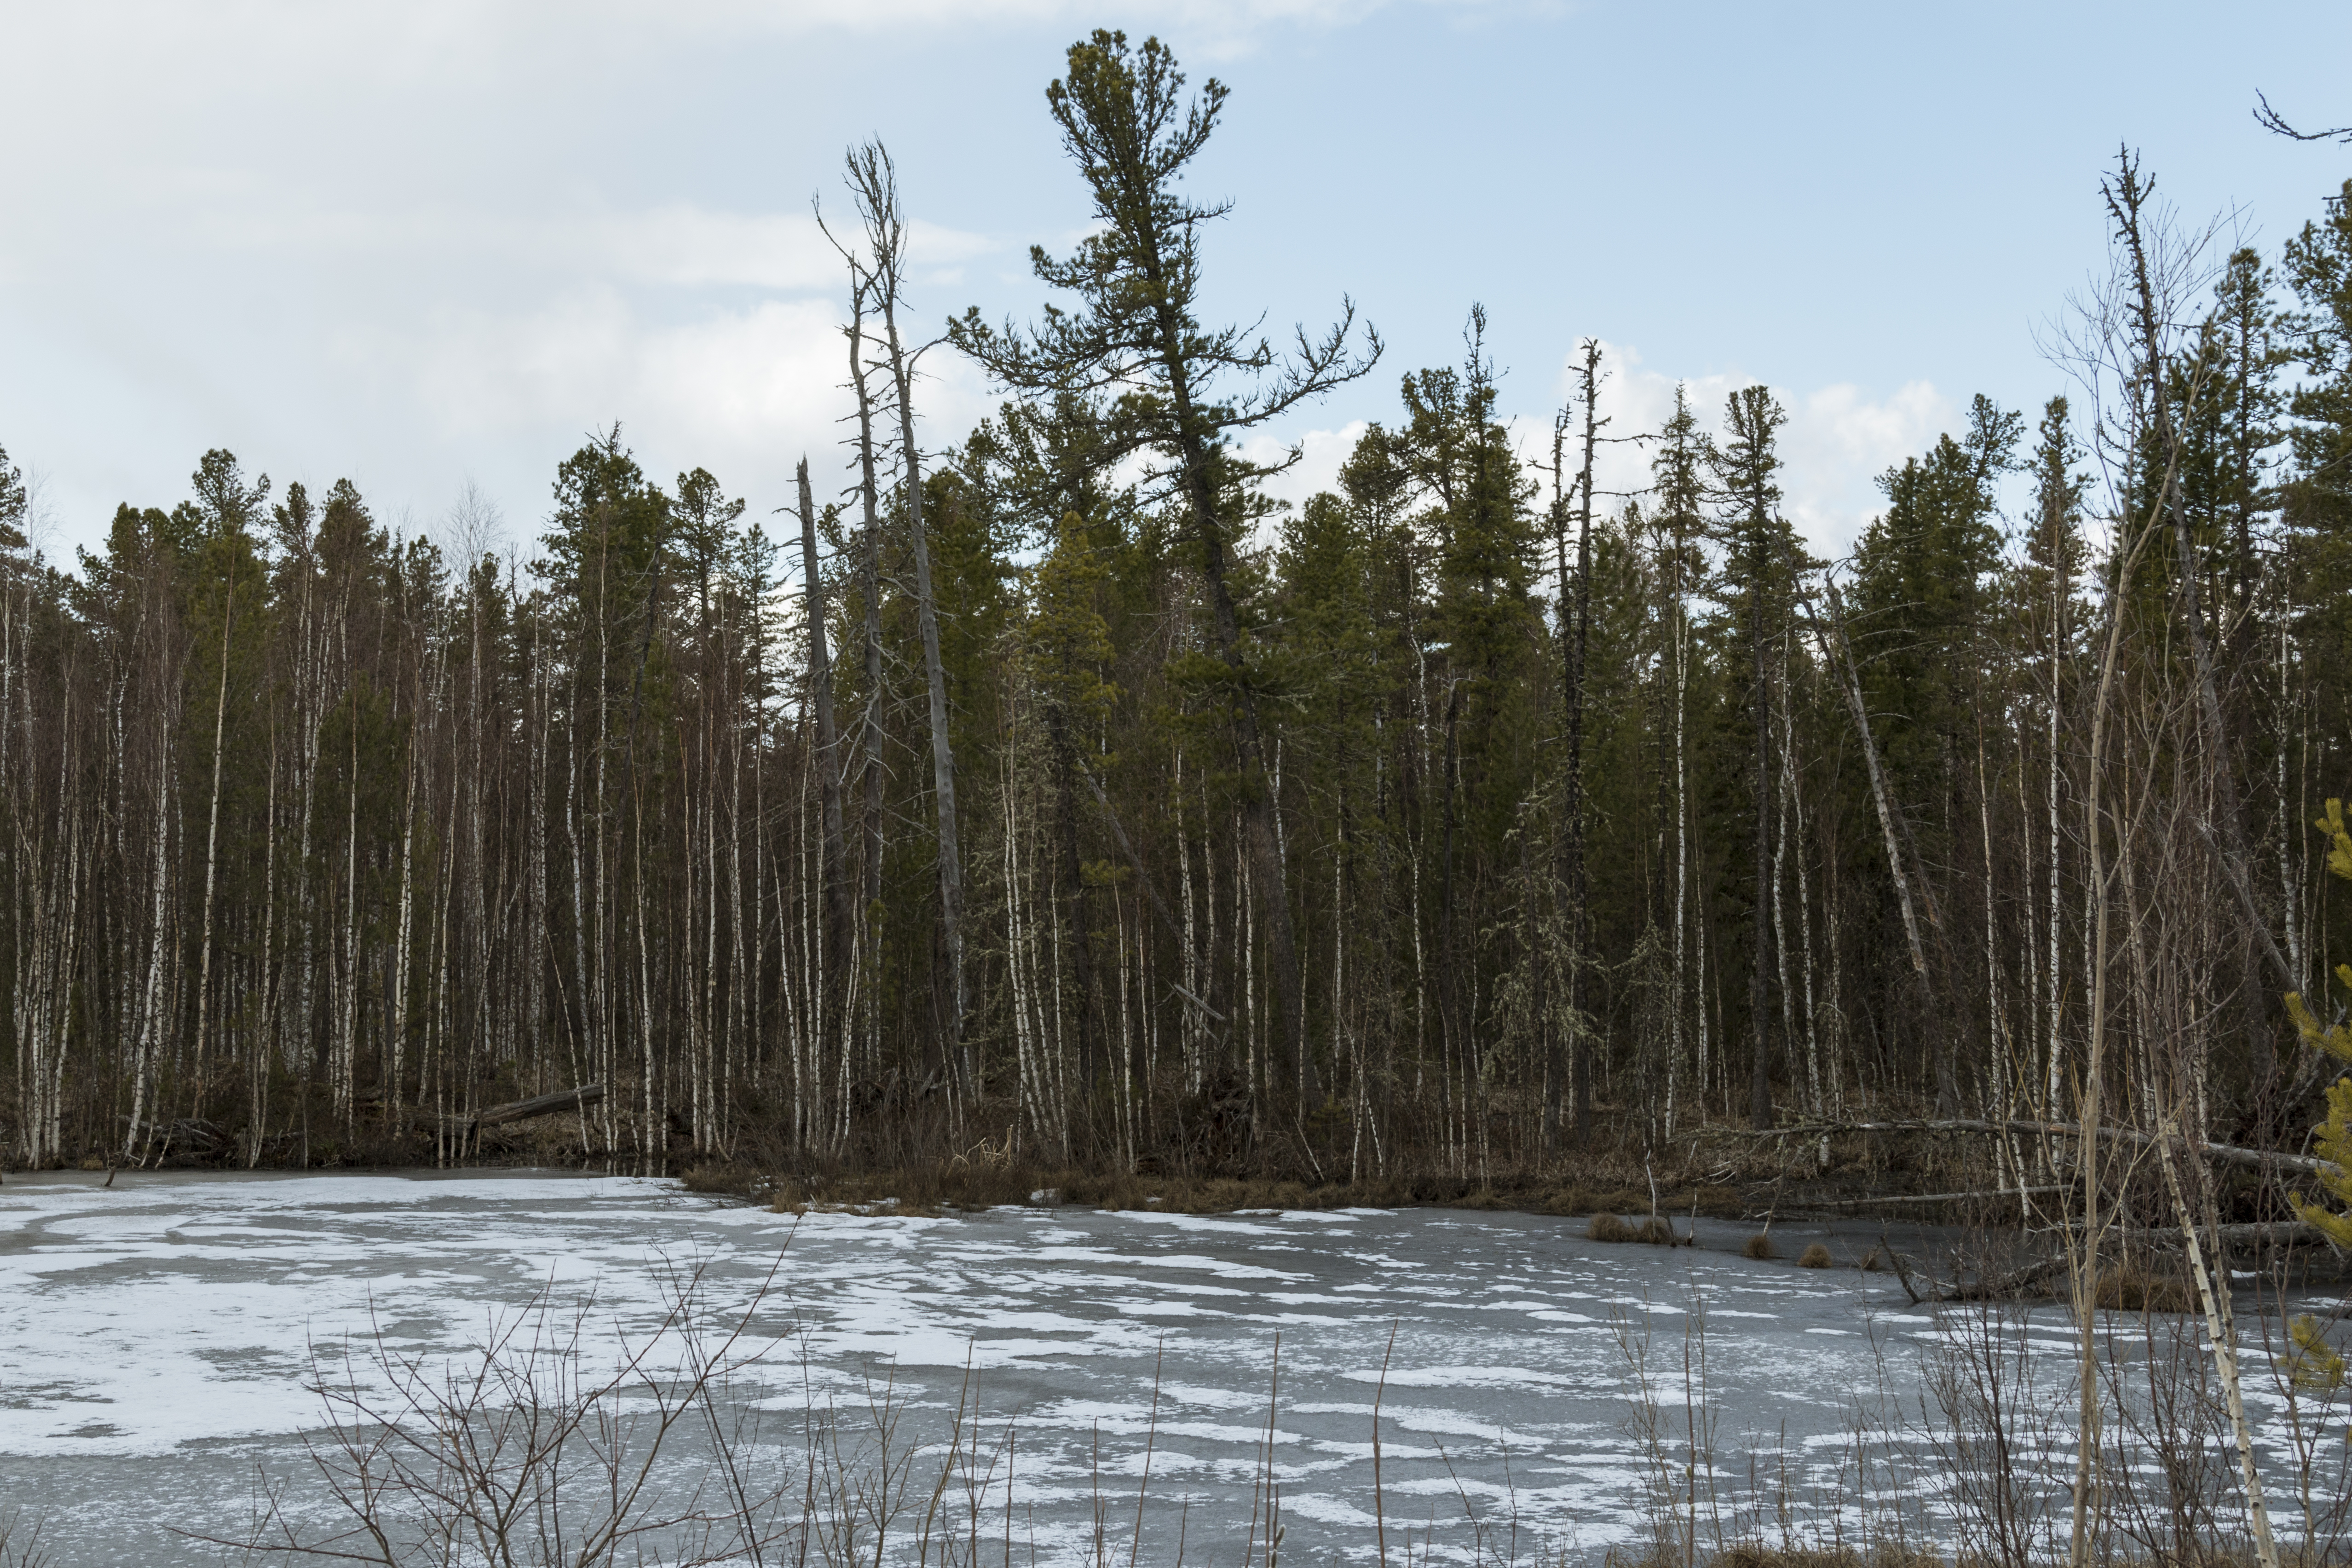
landscape, river, valley, boat, waves, floodplain, grass, siberia, north, tundra, swamp, spring, tree, shortleaf black spruce, natural environment, forest, lodgepole pine, nature reserve, natural landscape, biome, wilderness, American larch, woody plant, plant, winter, snow, wetland, marsh, red pine, spruce fir forest, tropical and subtropical coniferous forests, reflection, bayou, Northern hardwood forest, wildlife, temperate coniferous forest, bog, pine family, lake, pond, conifer, temperate broadleaf and mixed forest, bank, pine, old growth forest, spruce, state park